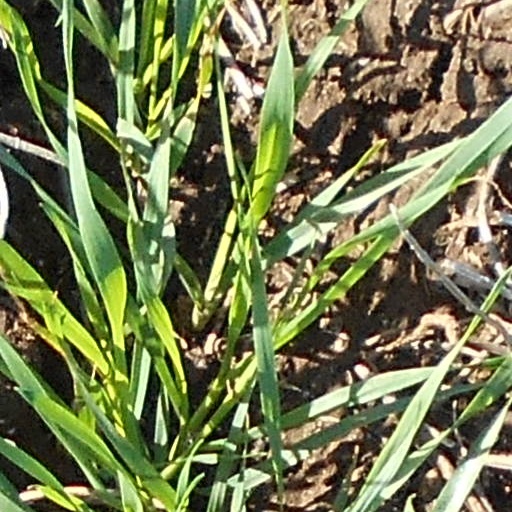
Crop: wheat